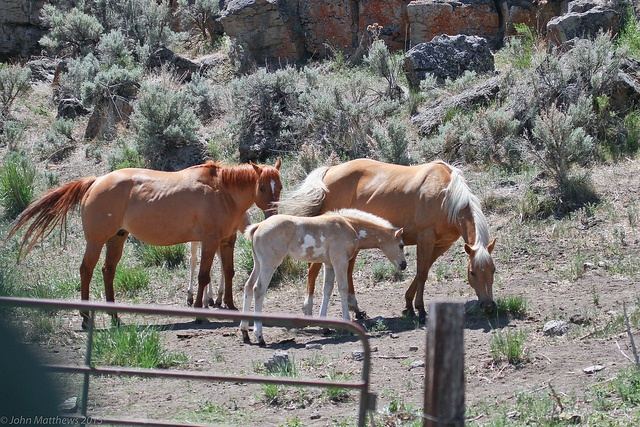
Two adult brown horses and a baby white and brown horse.
Light brown horses are eating some sparse grass.
the four horses are standing all together eating grass

Three horses standing near each other in a field.
Two adult and two young horses graze in a mostly dirt field.